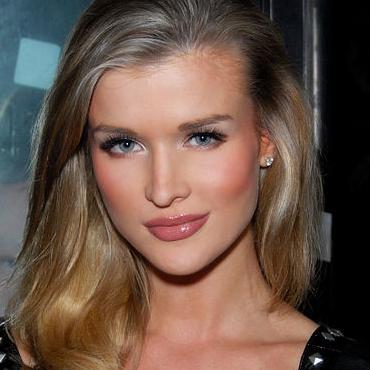
Age: 28